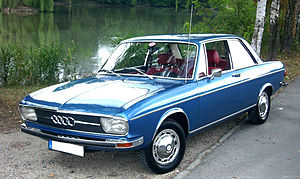
Audi 100/A6 / Byggeserierne i overblik
"Audi 100 er en øvre mellemklassebil fra Audi, internt også benævnt ""C-Typ"".